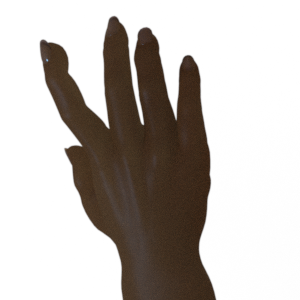
Label: paper